Vandalic War

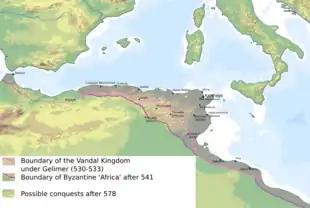
Partial Byzantine restoration of Roman North Africa, 541

During the following weeks, while Belisarius remained in Carthage strengthening its walls, Gelimer established himself and the remnant of his army at Bulla Regia. By distributing money he had managed to cement the loyalty of the locals to his cause, and sent messages recalling Tzazon and his men from Sardinia, where they had been successful in re-establishing Vandal authority and killing Godas. While waiting for Tzazon's arrival, the Vandal king's army also increased by the arrival of more and more fugitives from the battle of Ad Decimum, as well as by a contingent of his Mauri allies. Most of the Mauri tribes of Numidia and Byzacena, however, sent embassies to Belisarius, pledging allegiance to the Empire. Some even offered hostages and asked for the insignia of office traditionally awarded to them by the emperor: a gilded silver staff and a silver crown, a white cloak, a white tunic, and a gilded boot. Belisarius had been furnished by Justinian with these items in anticipation of this demand, and duly dispatched them along with sums of money. Nevertheless, it was clear that, as long as the outcome of the war remained undecided, neither side could count on the firm loyalty of the Mauri. During this period, messengers from Tzazon, sent to announce his recovery of Sardinia, sailed into Carthage unaware that the city had fallen and were taken captive, followed shortly after by Gelimer's envoys to Theudis, who had reached Spain after the news of the Roman successes had arrived there and hence failed to secure an alliance. Belisarius was also reinforced by the Roman general Cyril with his contingent, who had sailed to Sardinia only to find it once again in possession of the Vandals.